History of democratic socialism

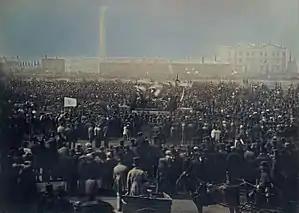
Photograph of the Great Chartist Meeting on Kennington Common, London, 1848

The Chartists gathered significant numbers around the People's Charter of 1838 which demanded the extension of suffrage to all male adults. Leaders in the movement also called for a more equitable distribution of income and better living conditions for the working classes. The very first trade unions and consumers' cooperative societies also emerged in the hinterland of the Chartist movement as a way of bolstering the fight for these demands.